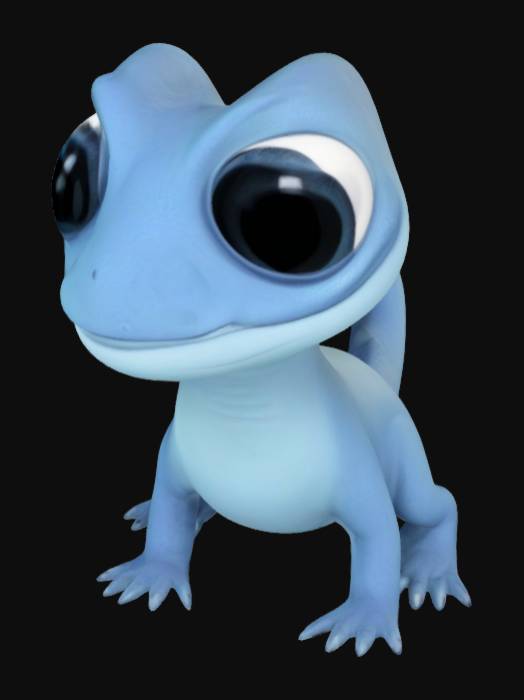
미적 점수 (1~10점): 3